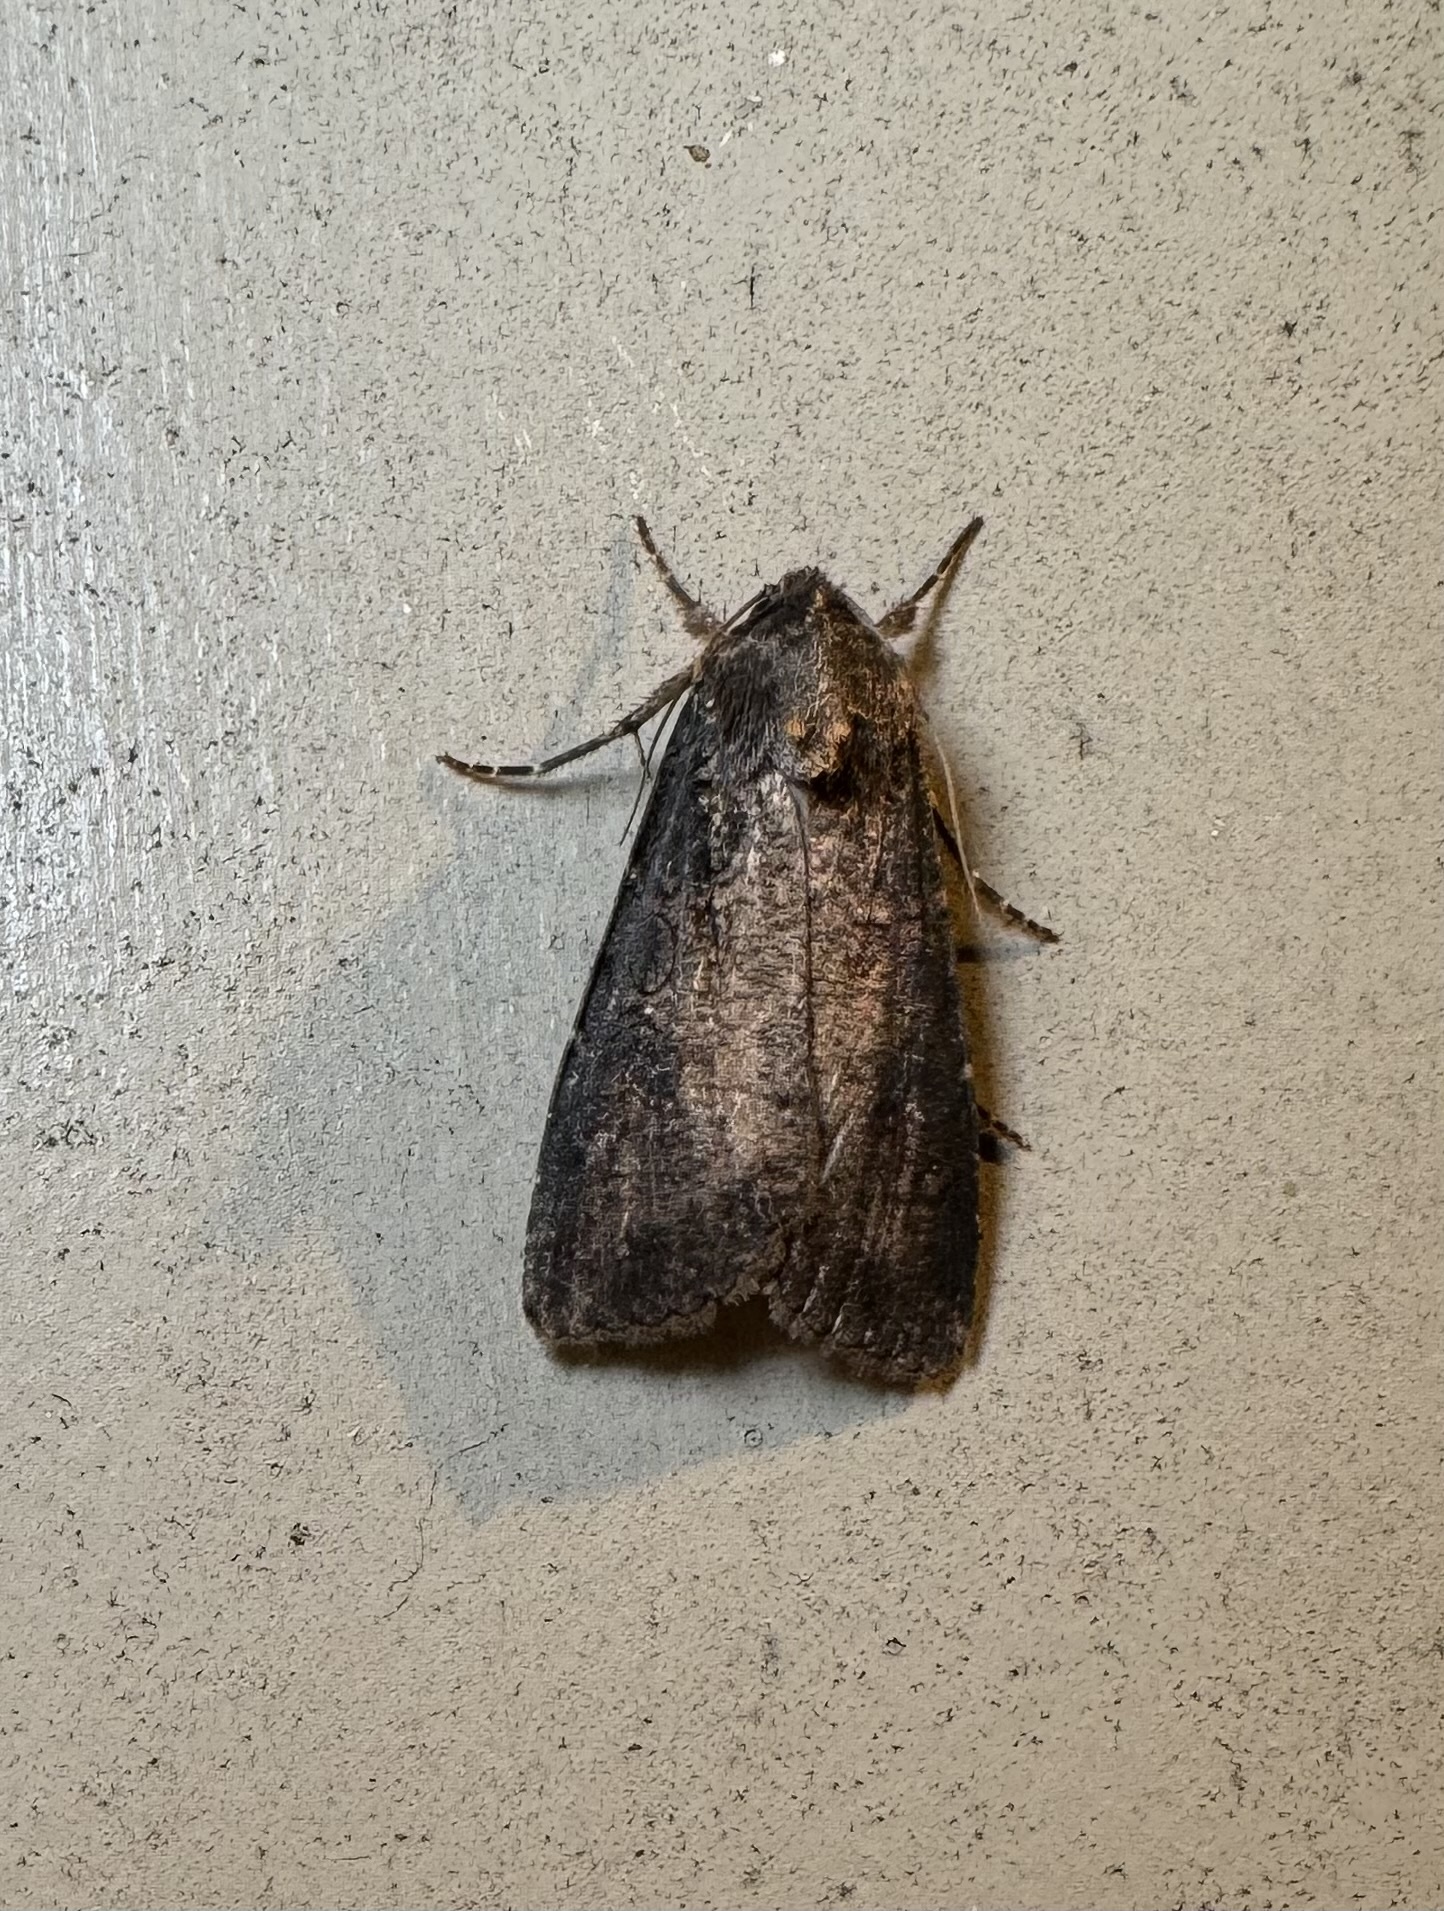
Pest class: cutworms